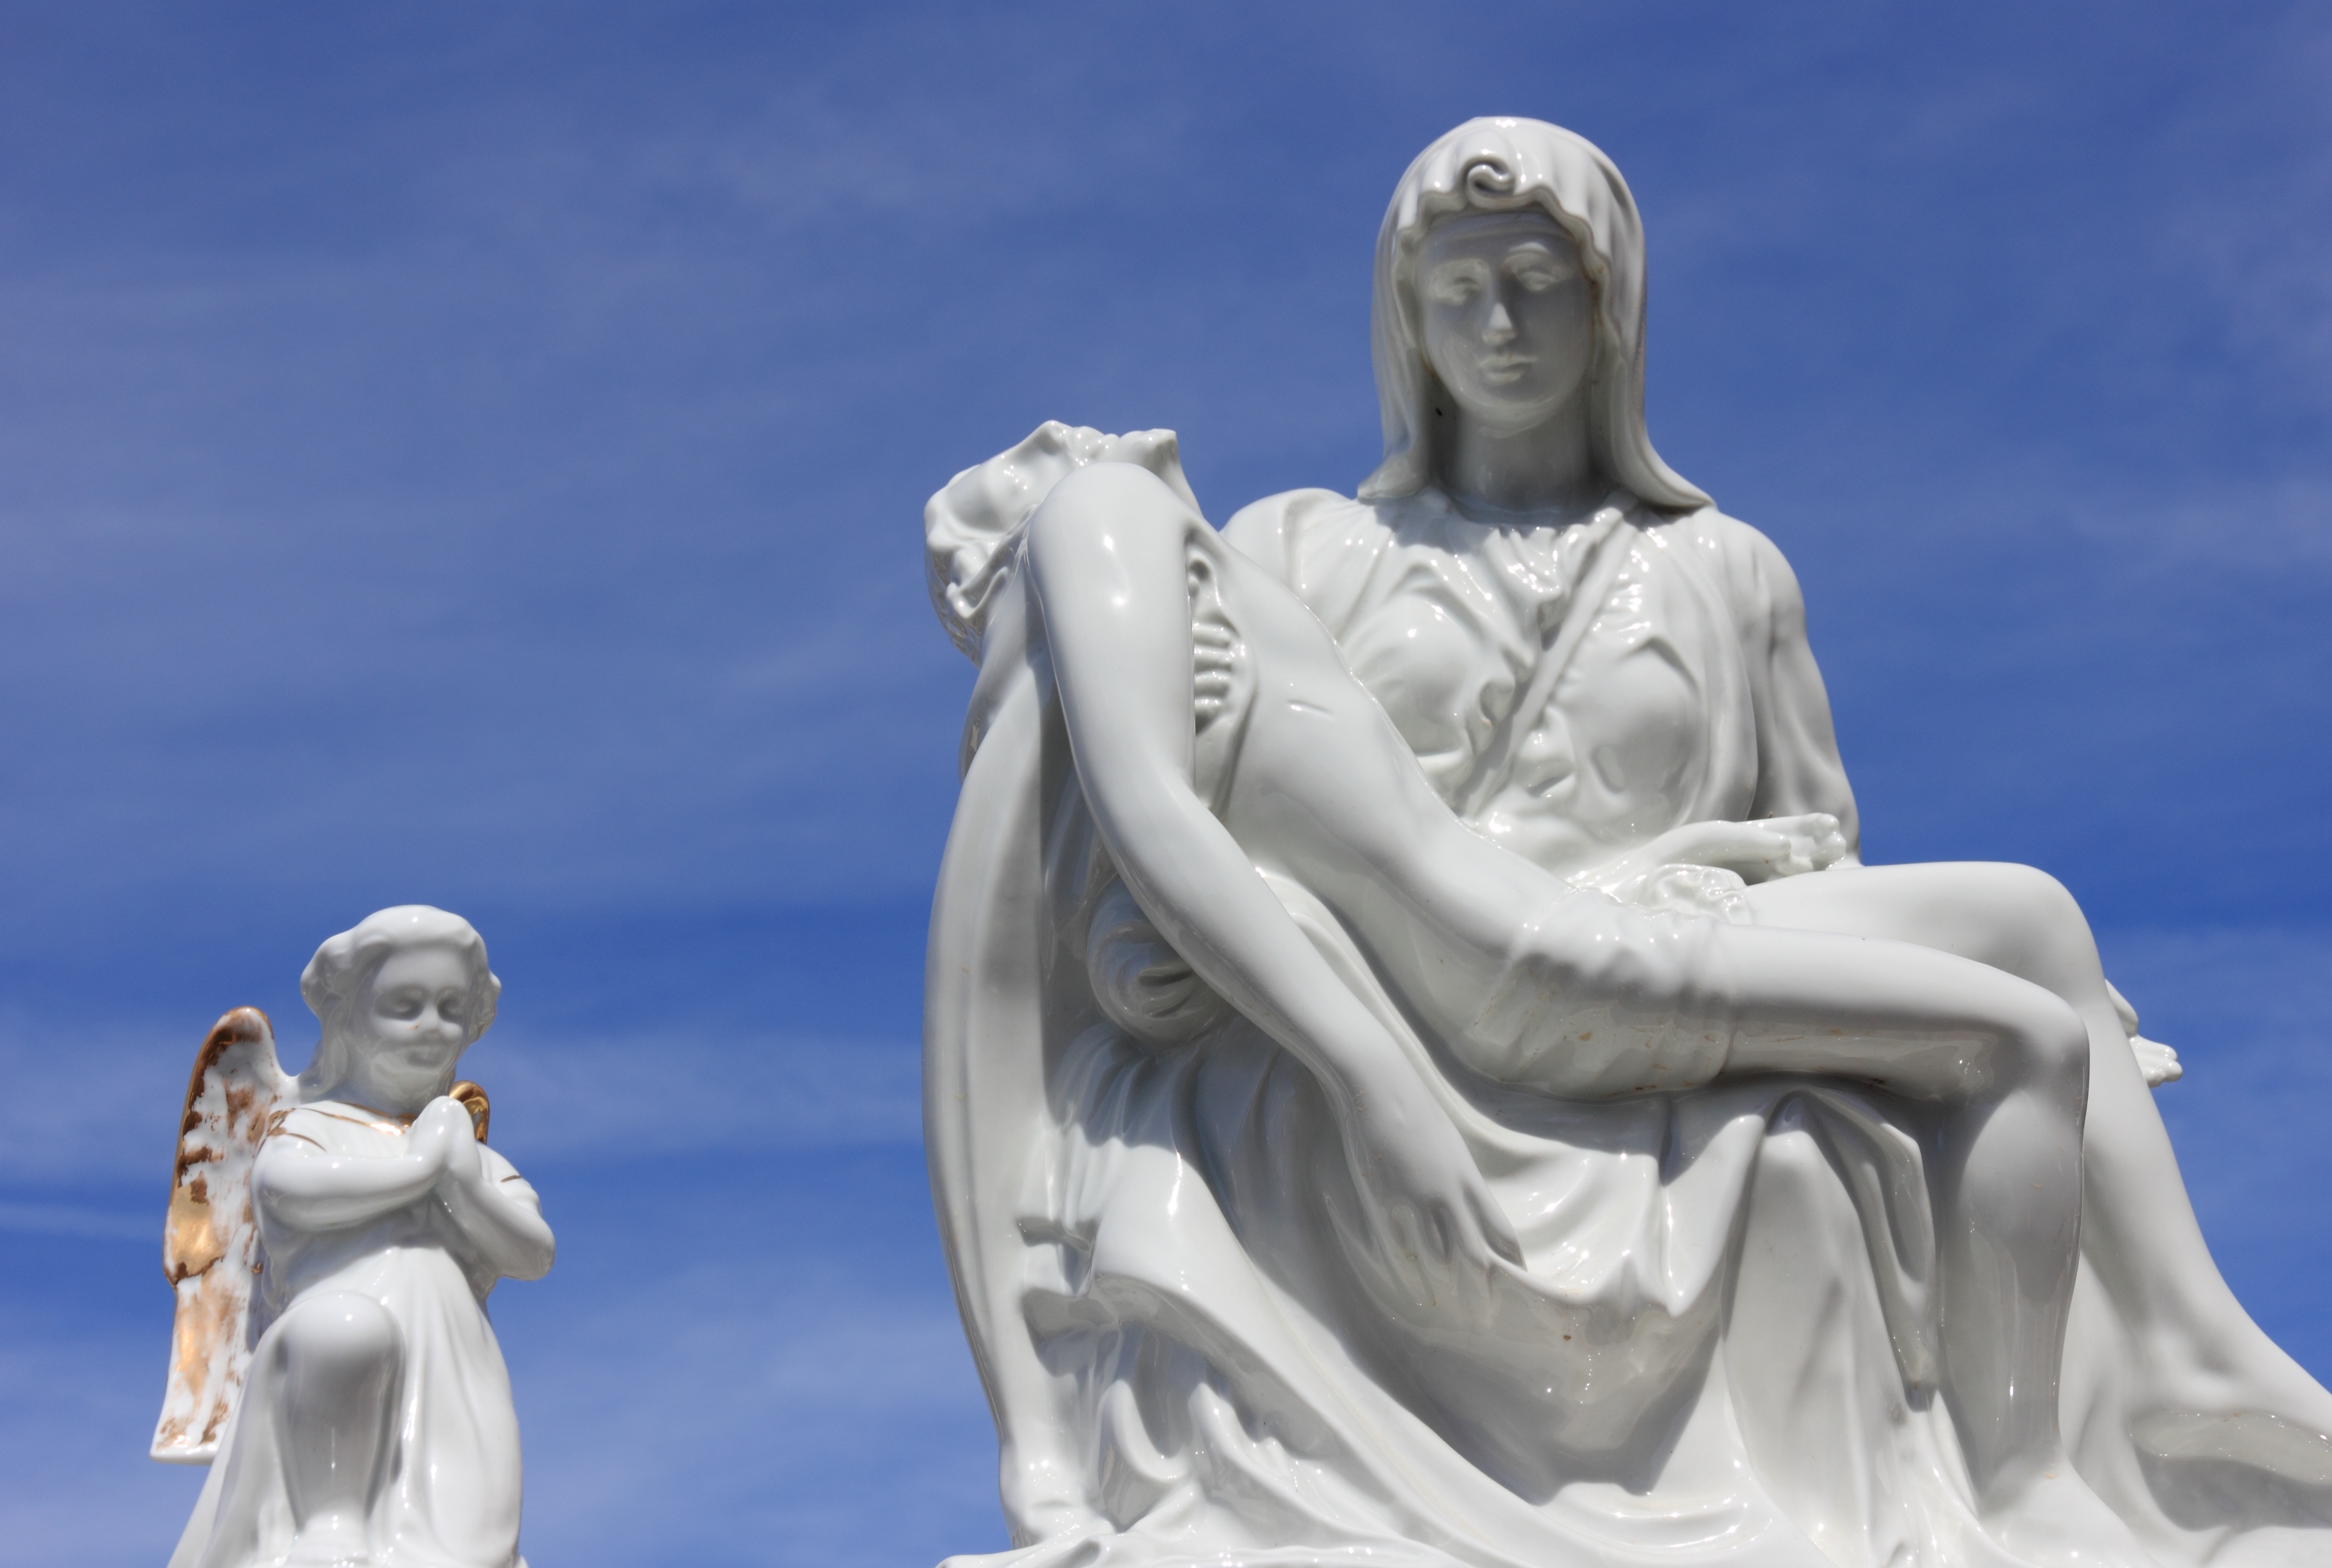
monument, statue, italy, cemetery, dead, sculpture, angel, art, figurine, sardinia, deceased, bosa, stone carving, classical sculpture